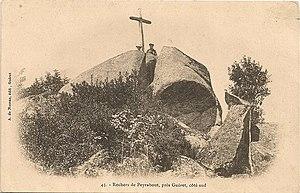
Carte postale
Peyrabout est une commune française située dans le département de la Creuse en région Nouvelle-Aquitaine.